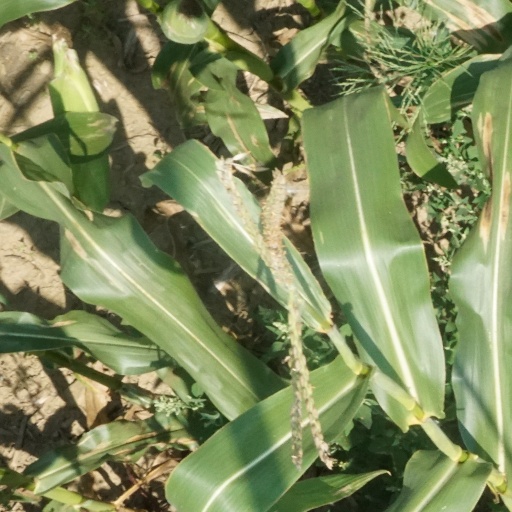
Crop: maize; corn